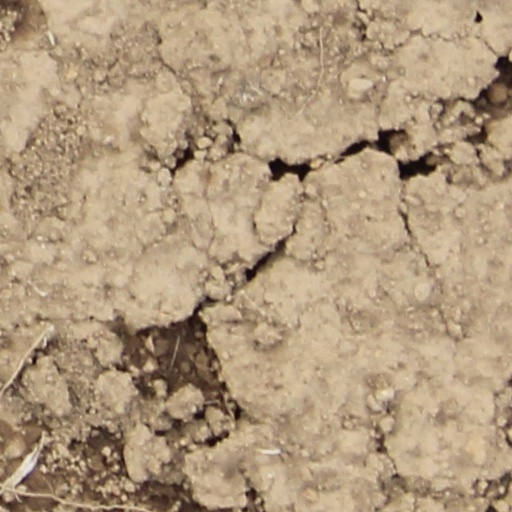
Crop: wheat